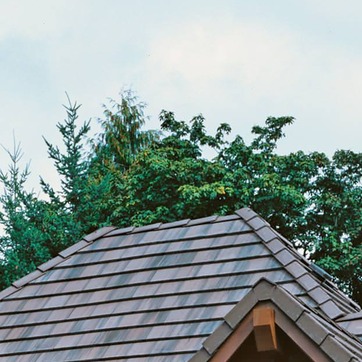
Material: foliage